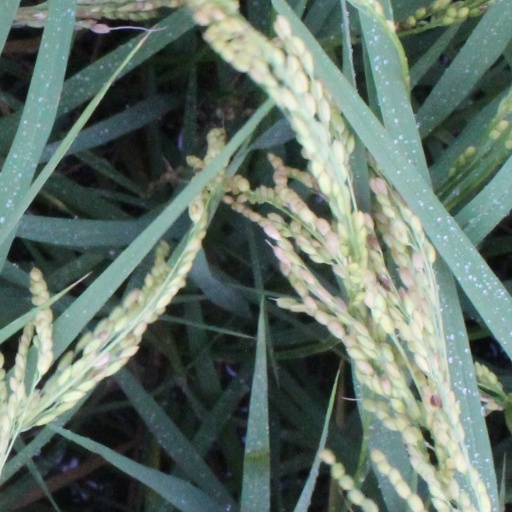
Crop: rice